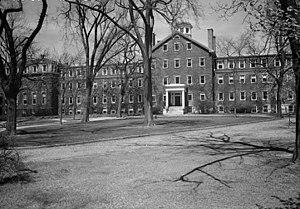
Ecole Moses Brown, Providence, Rhode Island, États-Unis This is an image of a place or building that is listed on the National Register of Historic Places in the United States of America. Its reference number is 80000088